Northland Region

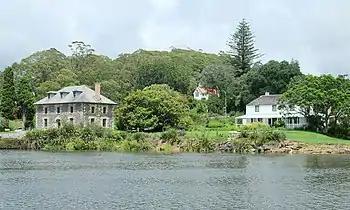
Kerikeri, Bay of Islands. Stone Store (left), St James (rear), and the country's oldest surviving building, Mission House (right).

Northland Region had a population of 194,007 in the 2023 New Zealand census, an increase of 14,931 people (8.3%) since the 2018 census, and an increase of 42,318 people (27.9%) since the 2013 census. There were 95,697 males, 97,776 females and 528 people of other genders in 71,778 dwellings. 2.4% of people identified as LGBTIQ+. The median age was 43.2 years (compared with 38.1 years nationally). There were 38,067 people (19.6%) aged under 15 years, 29,856 (15.4%) aged 15 to 29, 83,790 (43.2%) aged 30 to 64, and 42,288 (21.8%) aged 65 or older.